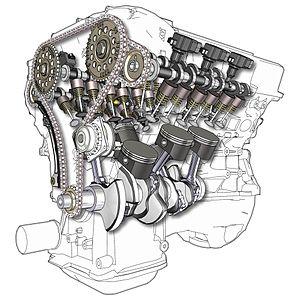
Un Moteur V6 est un moteur dans une configuration en V formé de deux paires de 3 cylindres. Le réservoir d'huile est couvent commun alors que les 2 blocs des culasses peuvent être séparé physiquement.